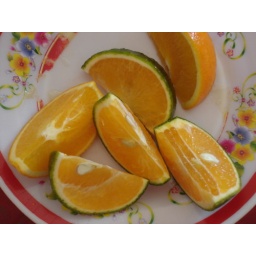
Come in two colors: orange or green. The green are sweeter.